Love Medicine

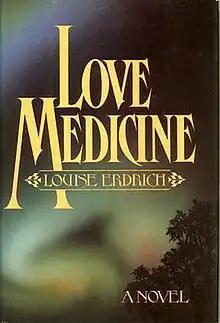
First edition

Love Medicine is Louise Erdrich's debut novel, first published in 1984 by Holt. Erdrich revised and expanded the novel in subsequent 1993 and 2009 editions. The book follows the lives of five interconnected Ojibwe families living on fictional reservations in Minnesota and North Dakota. The collection of short stories in the book spans six decades from the 1930s to the 1980s. "Love Medicine" garnered critical praise and won numerous awards, including the 1984 National Book Critics Circle Award.